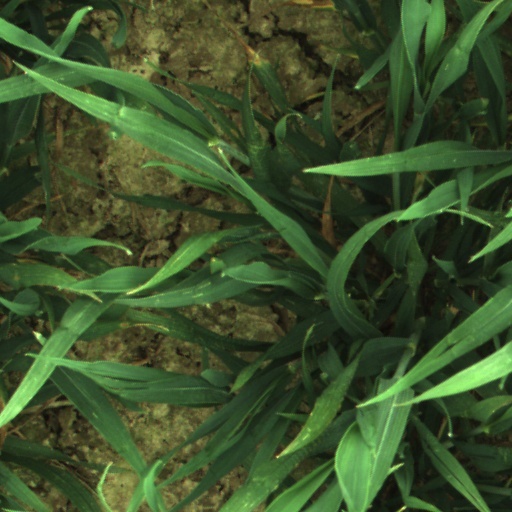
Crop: wheat